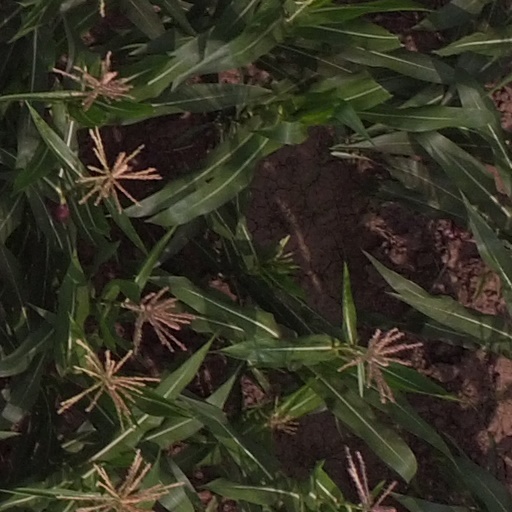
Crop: maize; corn